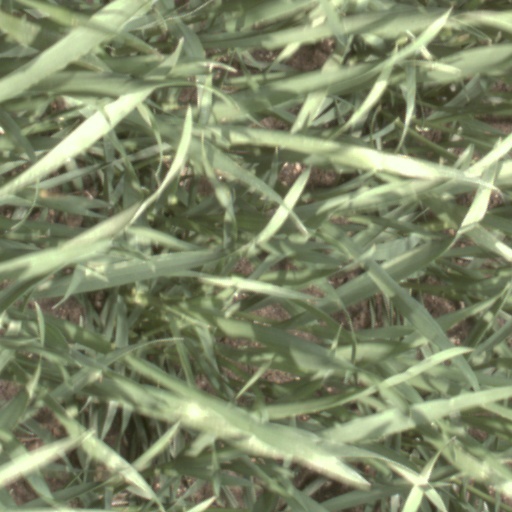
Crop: wheat